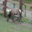
Label: deer